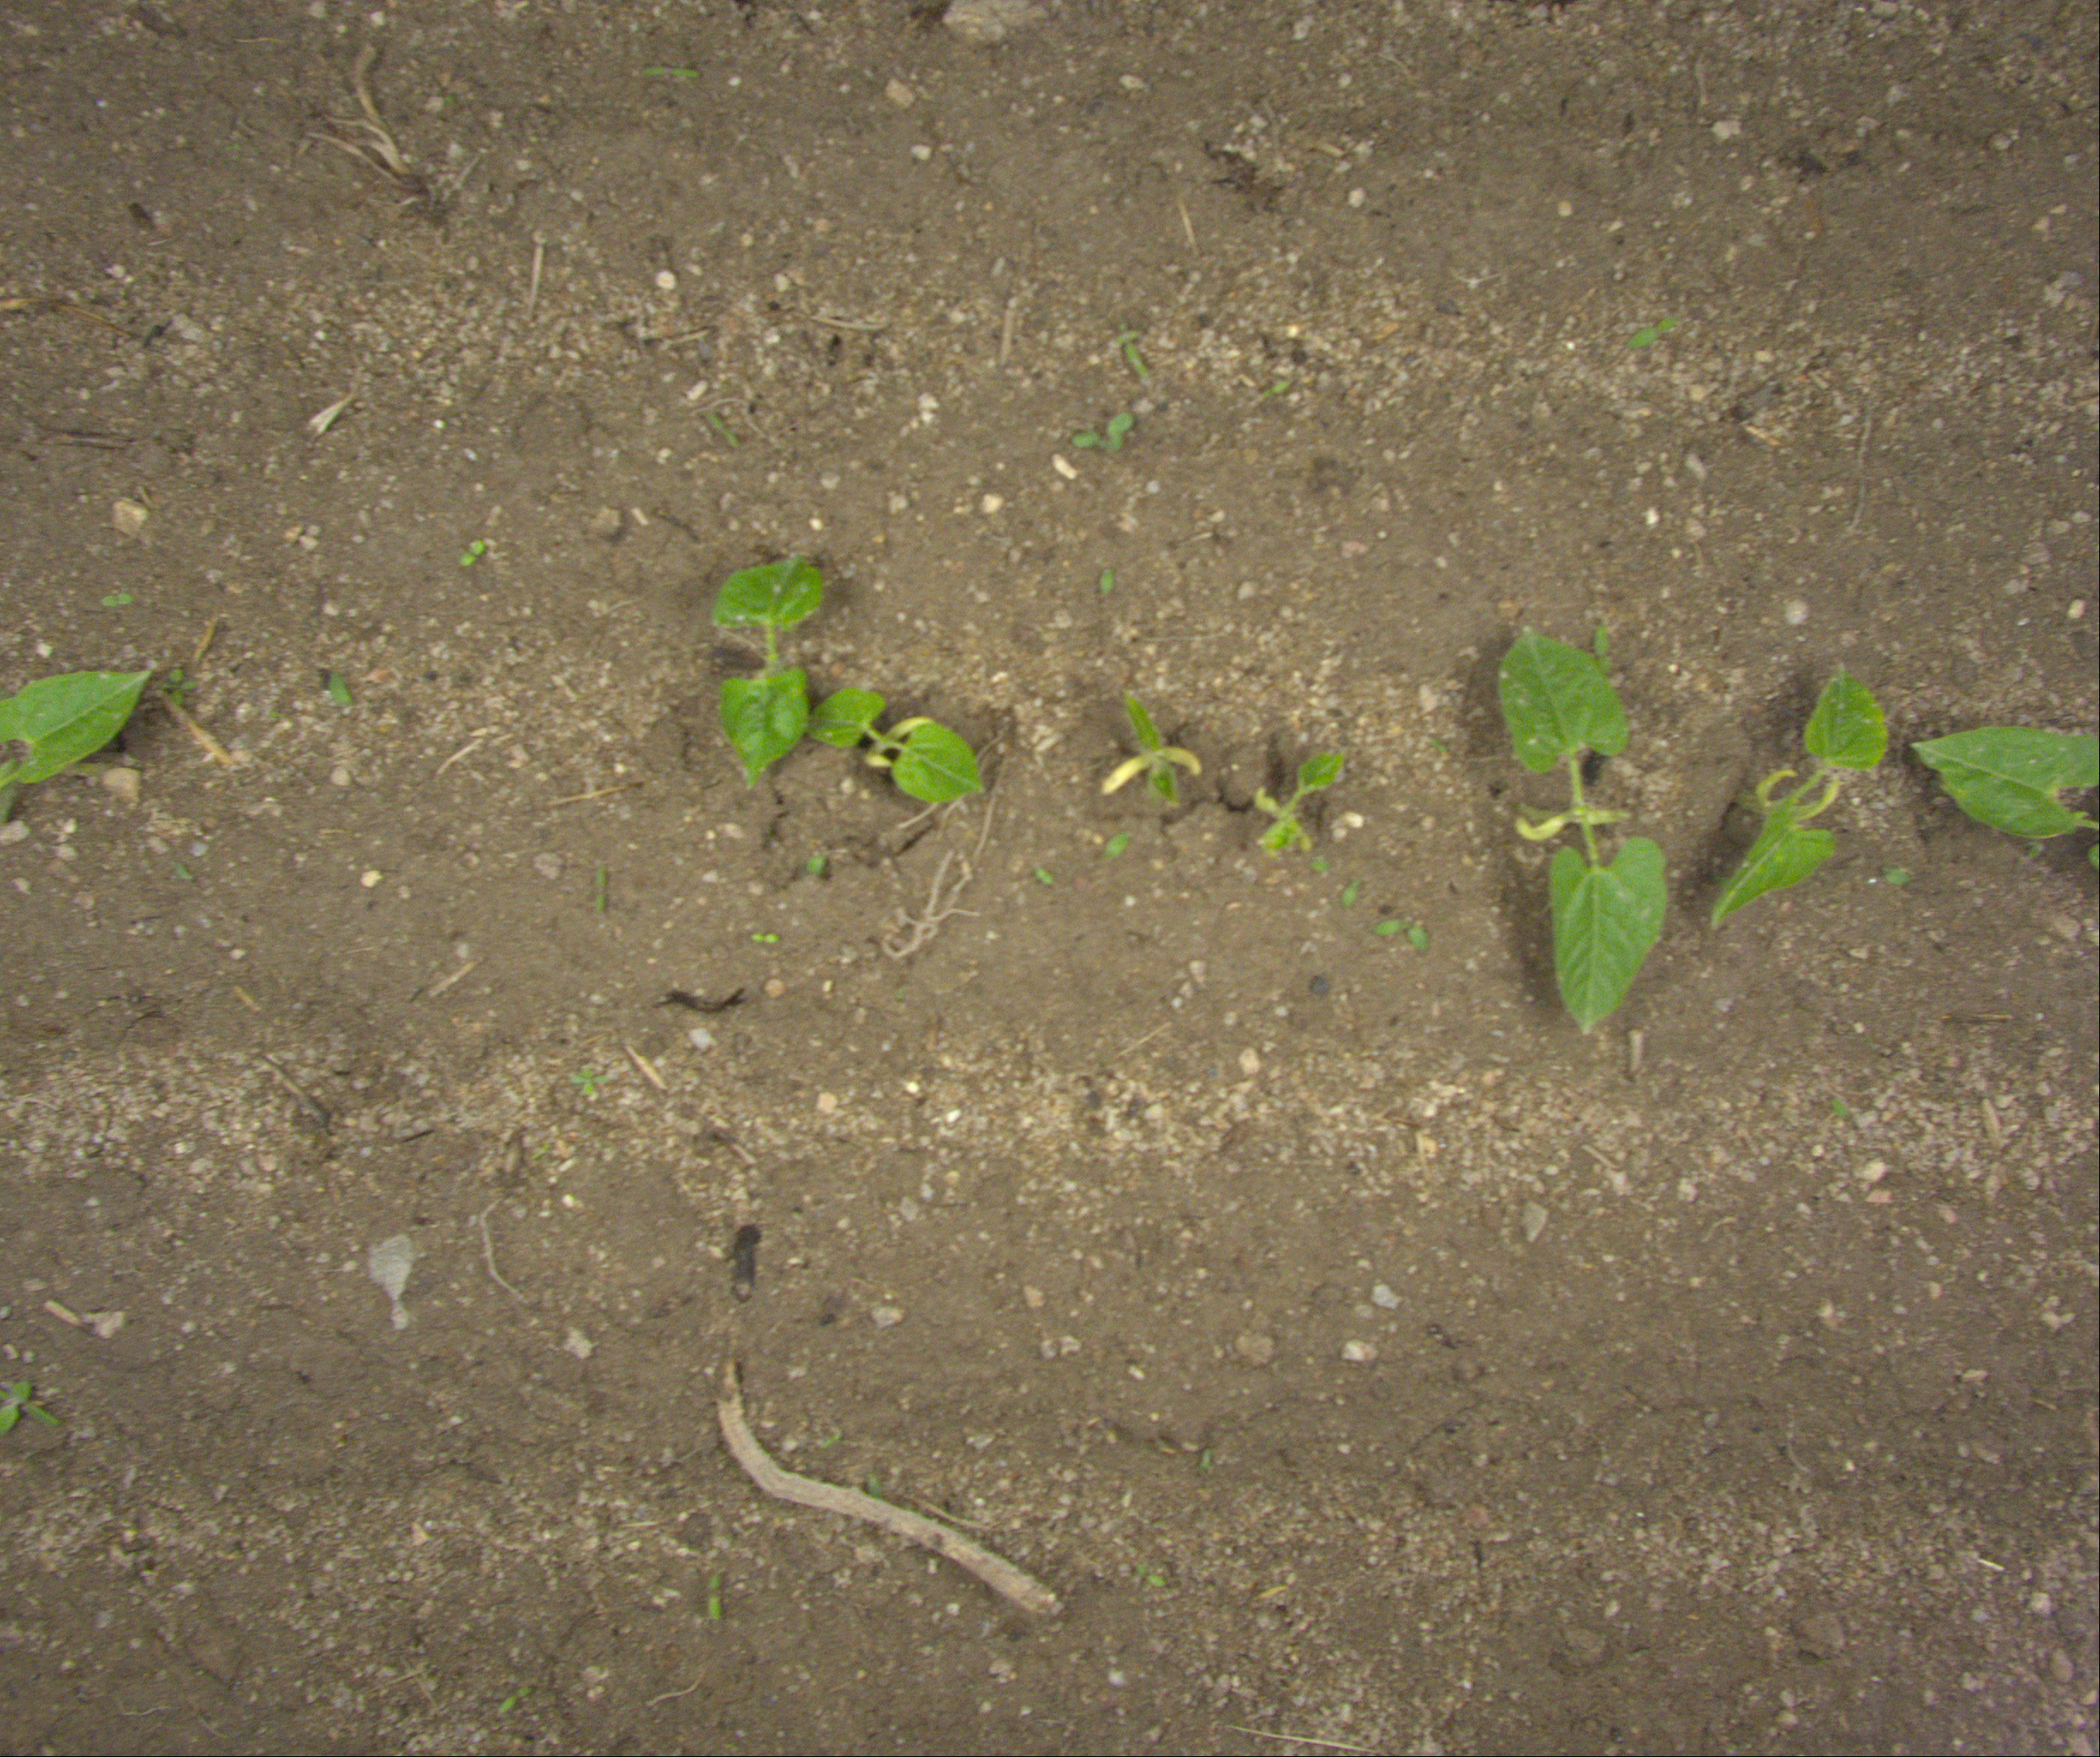
Crop: bean
Objects: bean, bean, bean, bean, bean, bean, stem_bean, stem_bean, stem_bean, stem_bean, stem_bean, stem_bean